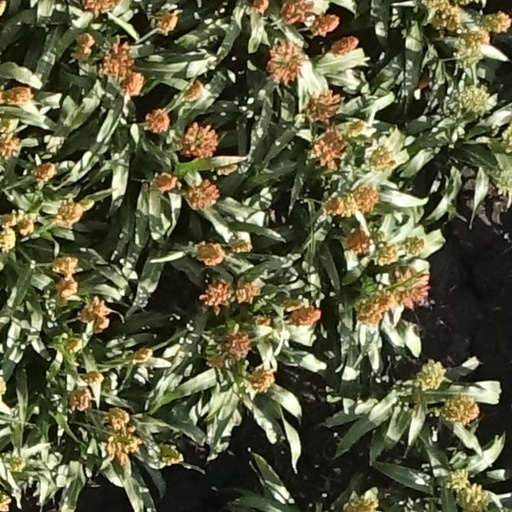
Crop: sorghum